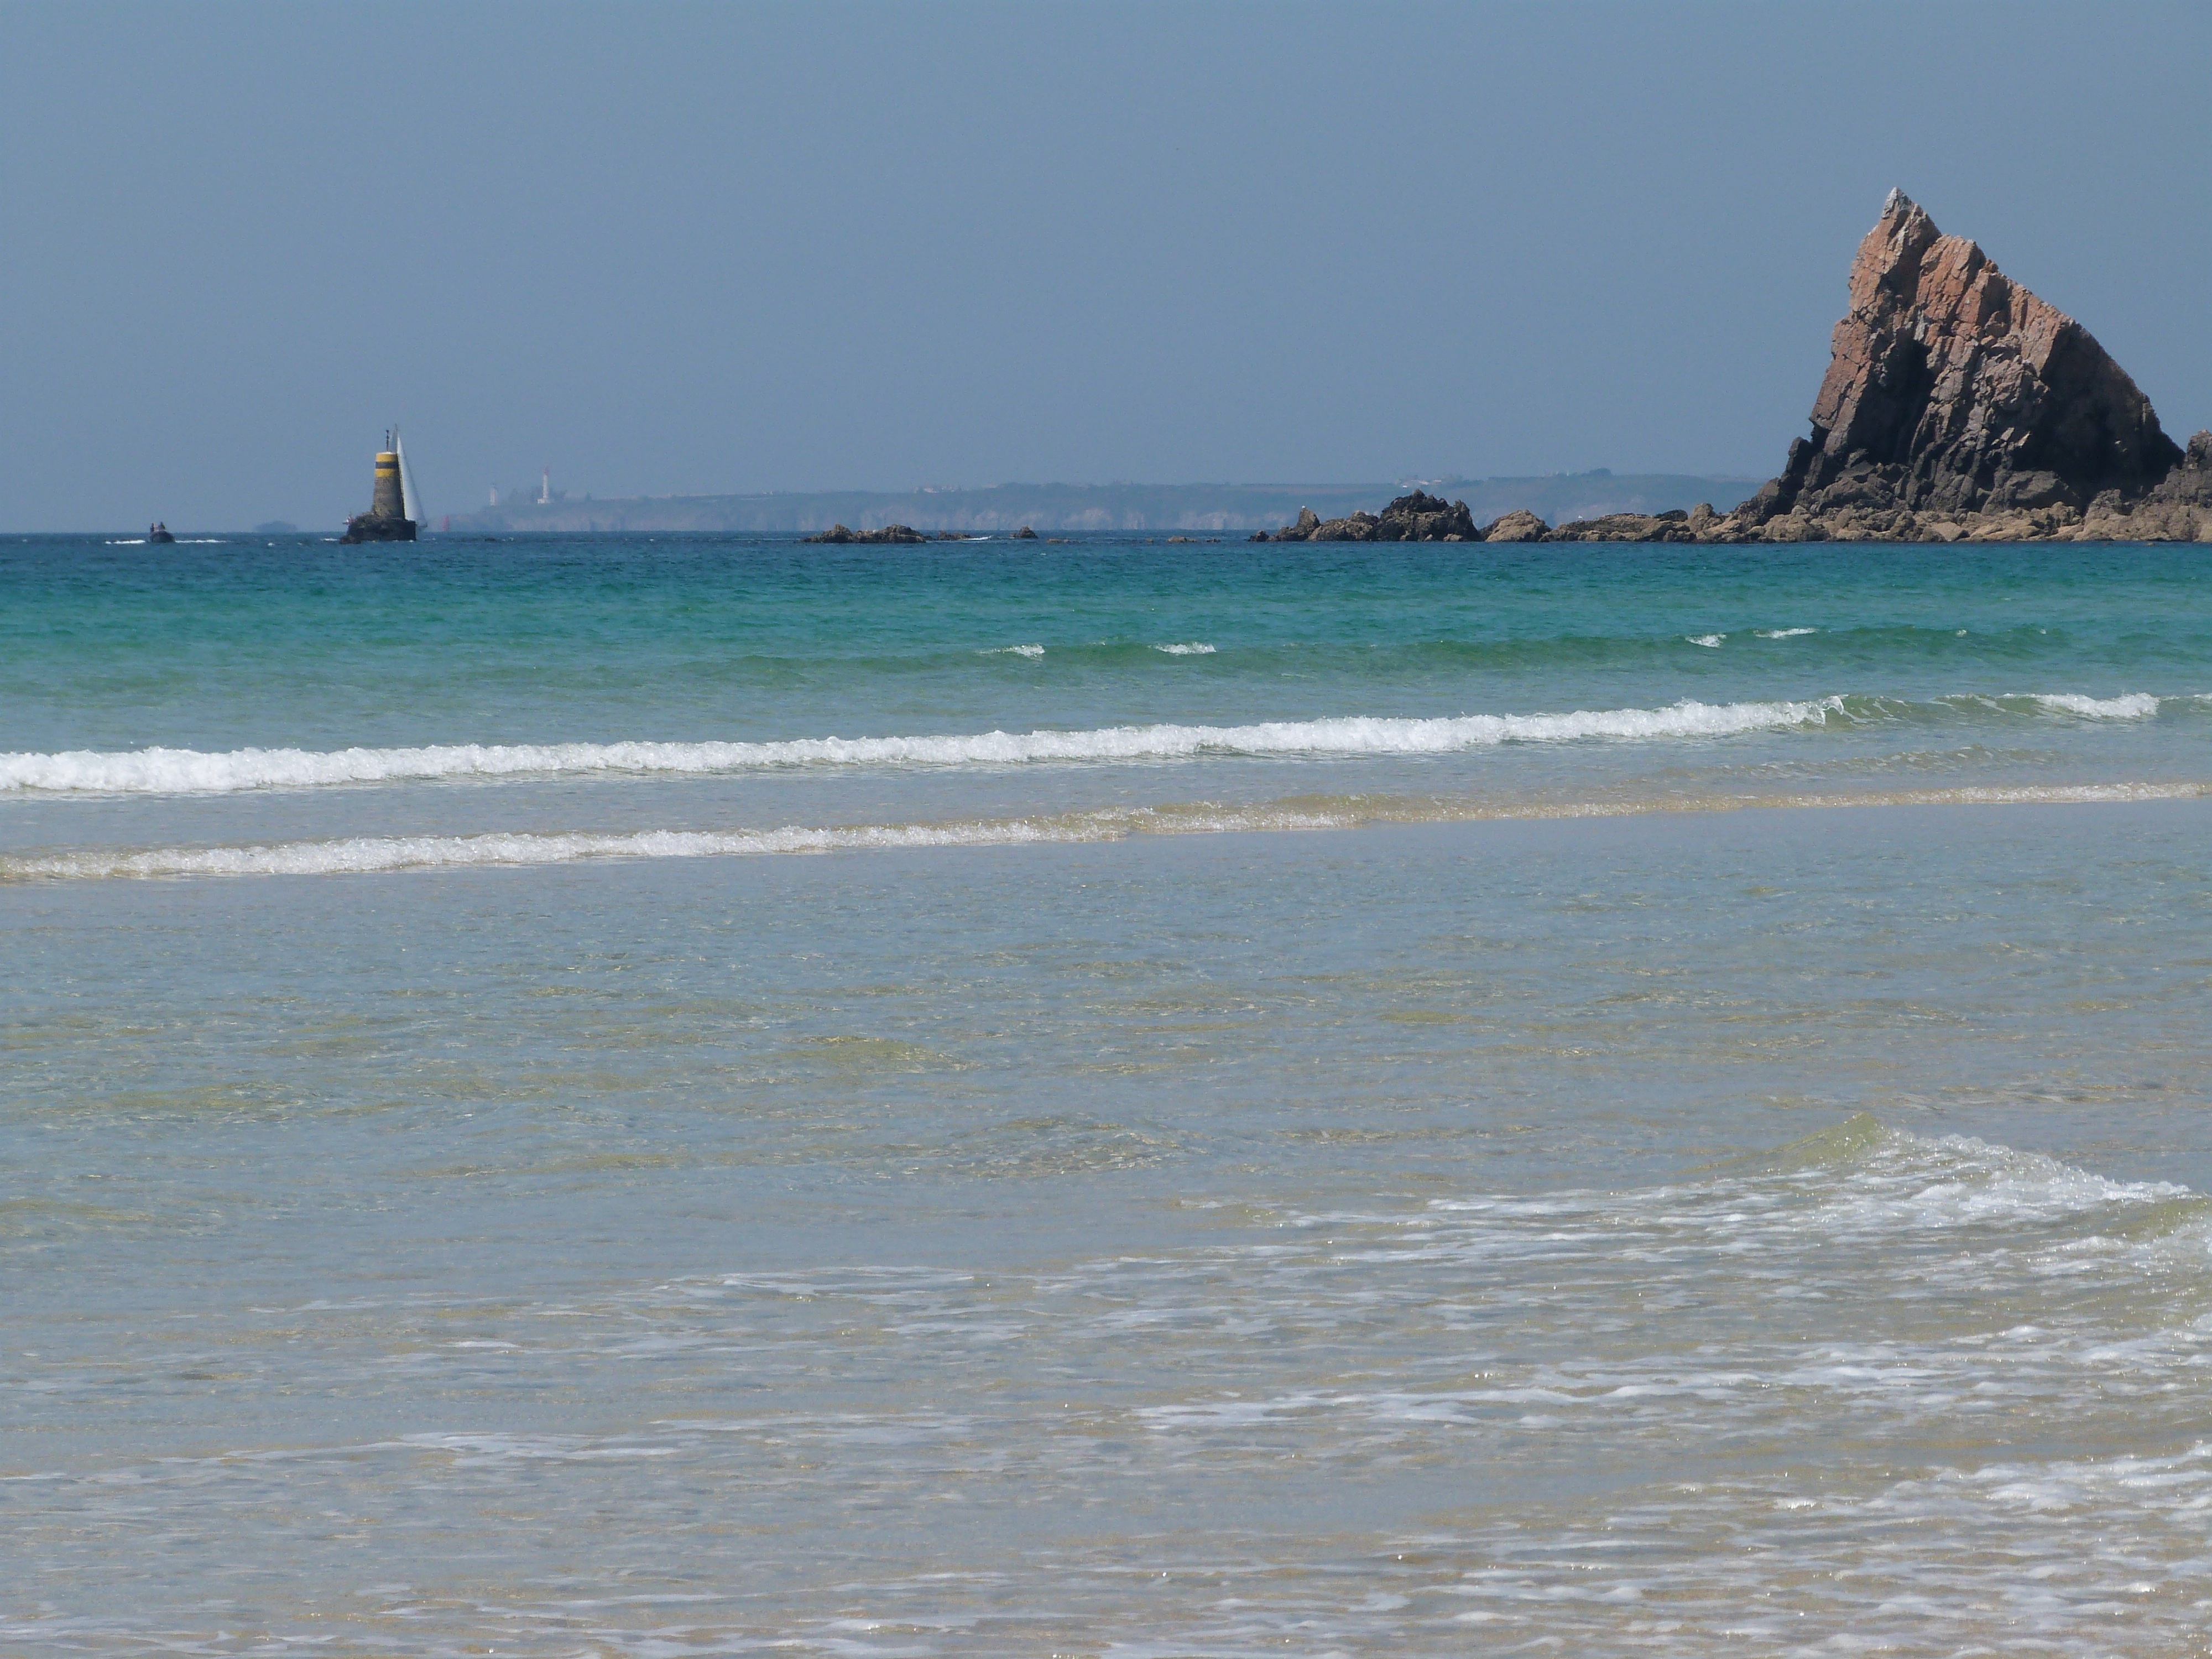
beach, sea, coast, sand, ocean, horizon, shore, wave, vacation, france, bay, terrain, body of water, atlantic, rocky coast, cape, brittany, atlantic coast, wind wave